CloudKit

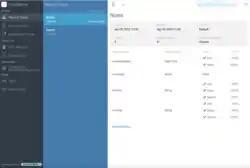
CloudKit Dashboard

CloudKit is an integrated macOS, iOS, iPadOS, watchOS, and tvOS API that functions as a backend as a service (BaaS). CloudKit is the framework that powers iCloud on those operating systems and on the web.